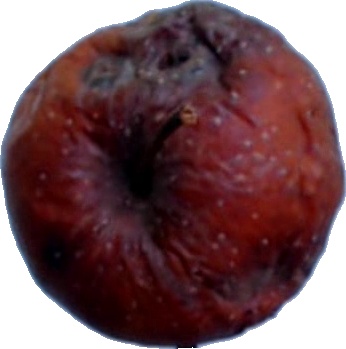
Label: apple_rotten_1